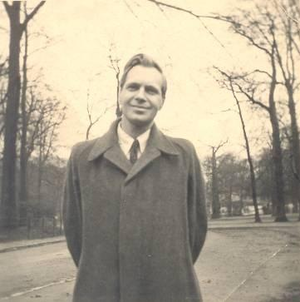
Pierre Gilbert à Uccle
Pierre Gilbert est égyptologue belge, écrivain et poète, professeur d'égyptologie à l'Université libre de Bruxelles, conservateur en chef des Musées royaux d'Art et d'Histoire de Bruxelles, directeur de l'Association égyptologique Reine Élisabeth et membre de l'Académie royale des sciences, des lettres et des beaux-arts de Belgique - section Arts et Lettres. Sa contribution principale à l'égyptologie est sans doute son livre La poésie égyptienne.